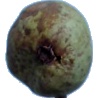
Label: pear_stone